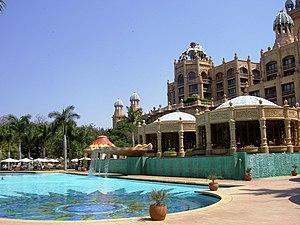
Sun City est un complexe de loisirs d'Afrique du Sud situé dans la province du Nord-Ouest à proximité de la ville de Rustenburg et à deux heures de route de Johannesburg. Frontalier du parc national Pilanesberg, il a été ouvert le 7 décembre 1979 dans ce qui était alors le bantoustan « indépendant » du Bophuthatswana.